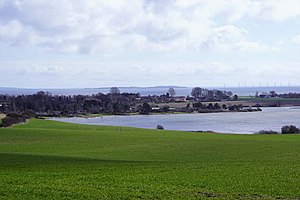
Norsminde / Norsminde havn
Norsminde set fra nordvest
Norsminde set fra nordvest
Norsminde er et lille fiskerleje i Østjylland ved udmundingen af Norsminde Fjord beliggende 20 kilometer syd for Århus centrum.